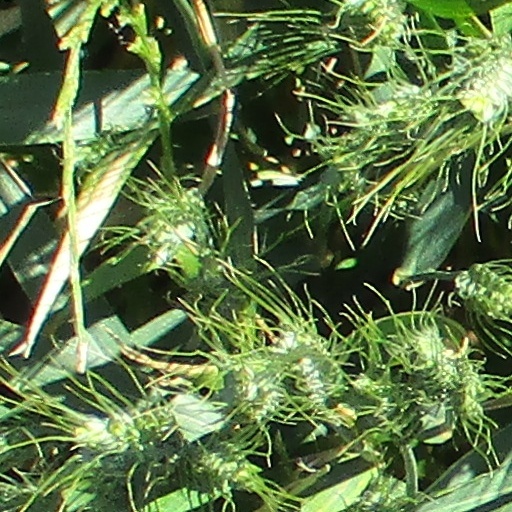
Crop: wheat